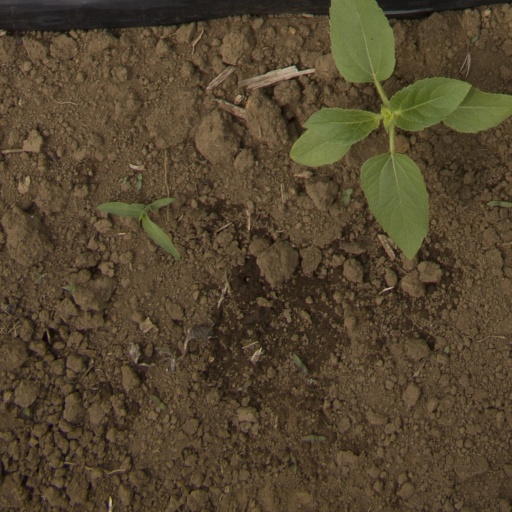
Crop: Jerusalem artichoke